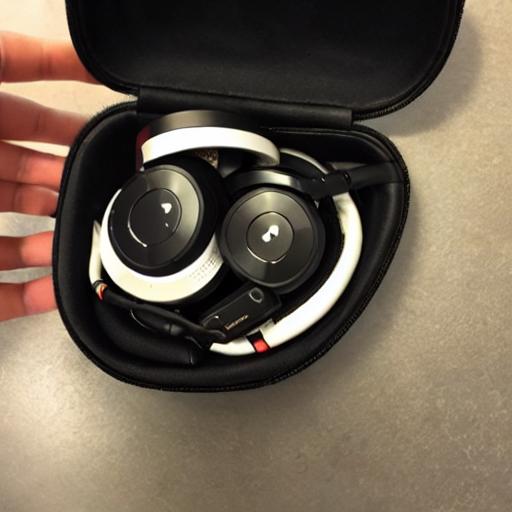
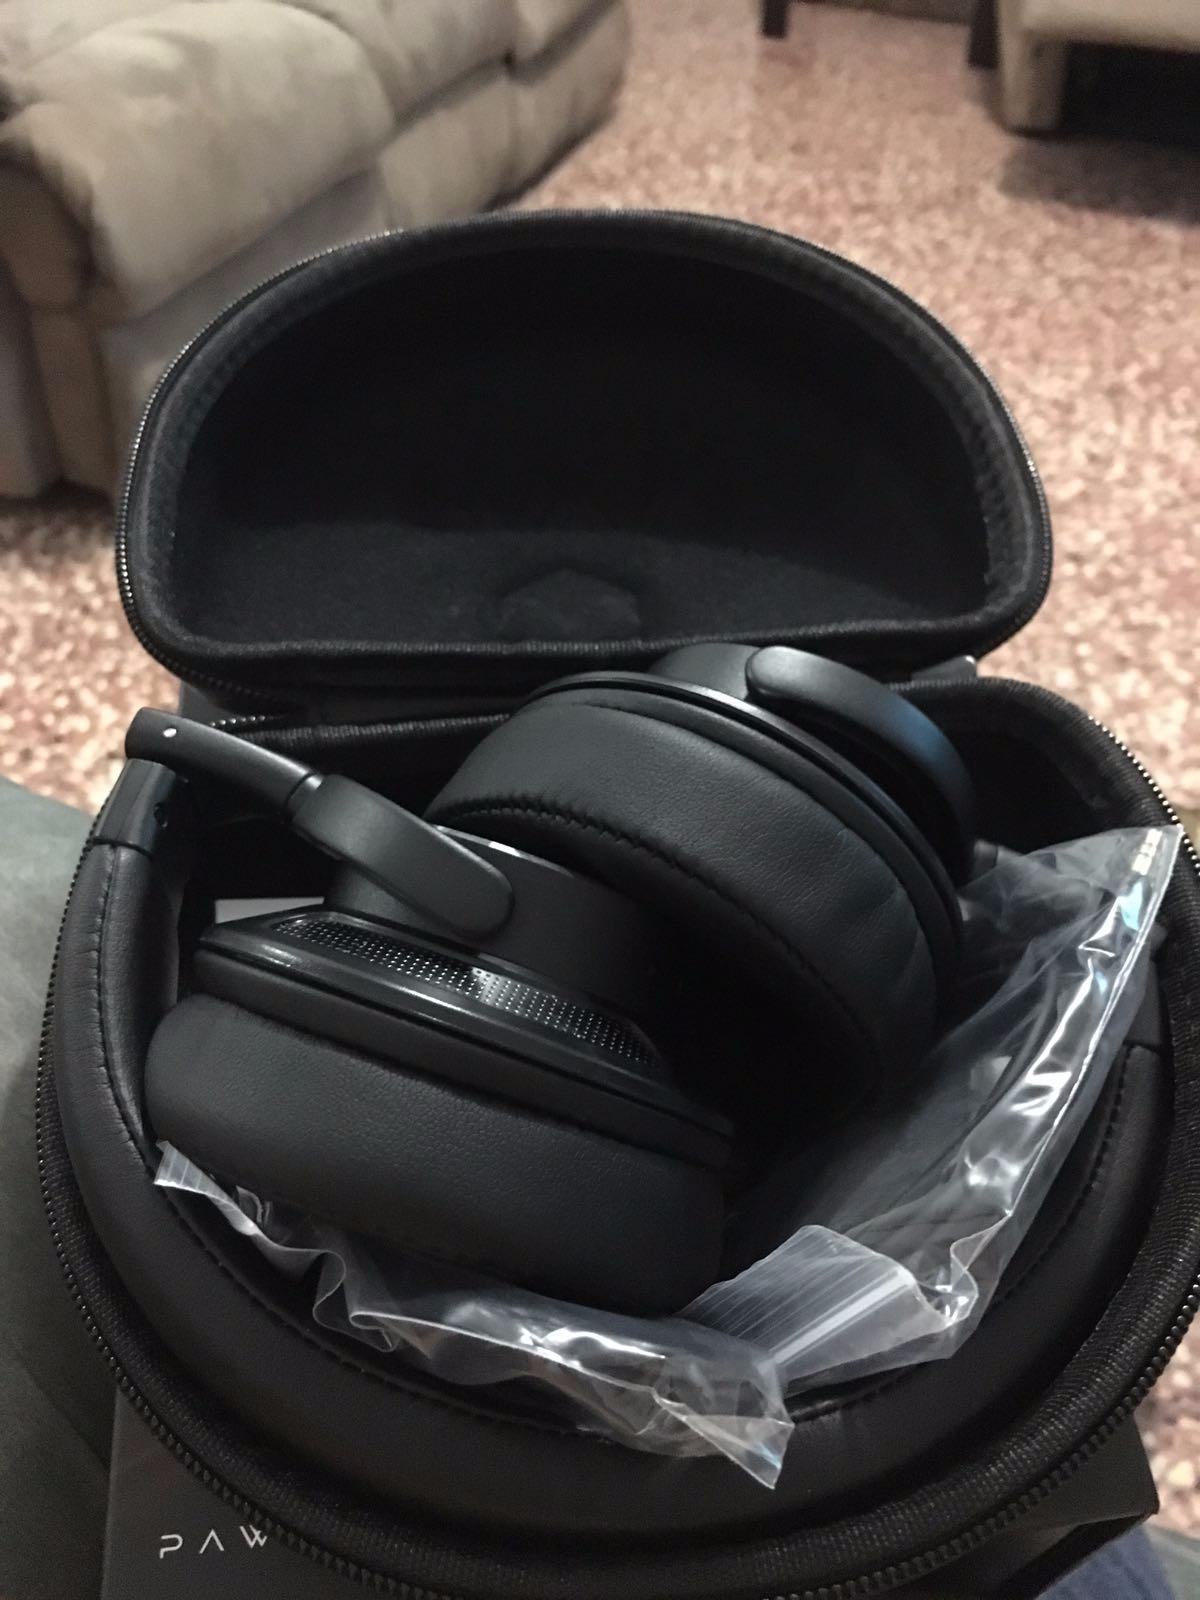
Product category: headphones
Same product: no